Setralit

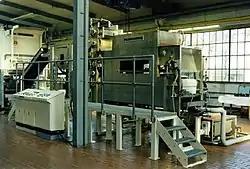
Ultrasonic technical plant

Setralit production is two-staged. During the first step the raw material is being subjected to an aqueous ultrasonic procedure followed by washing and drying. During the second step of conditioning the so-cleaned Setralit-fiber is specifically threatened depending on its end use. In general this step is merely mechanical (cutting, grinding, fibrillating etc.), but it can also be combined with a thermal or chemical treatment. The term "Setralit process" means the combination of two (or more) manufacturing steps in a row. Decomposition of the plant fiber bundles leaves the basic physical properties of the elementary fibers unaffected; therefore Setralit is still identified as a natural fiber.